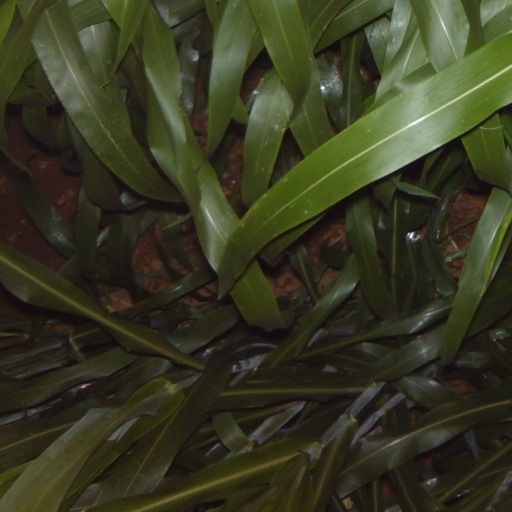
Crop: sorghum